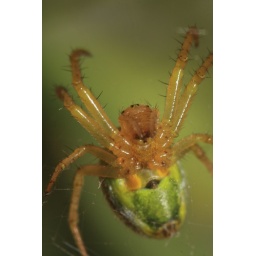
This tiny green spider was hiding in a flower pot.